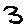
Label: 3